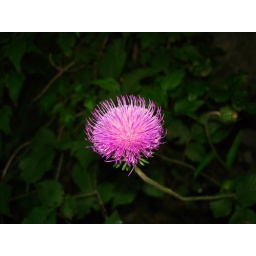
Little flower in the forest